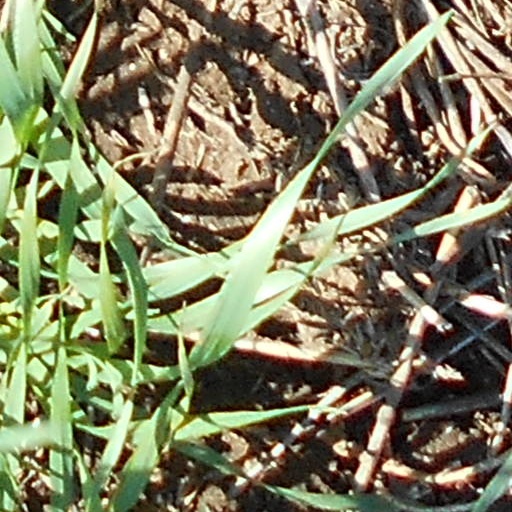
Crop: wheat